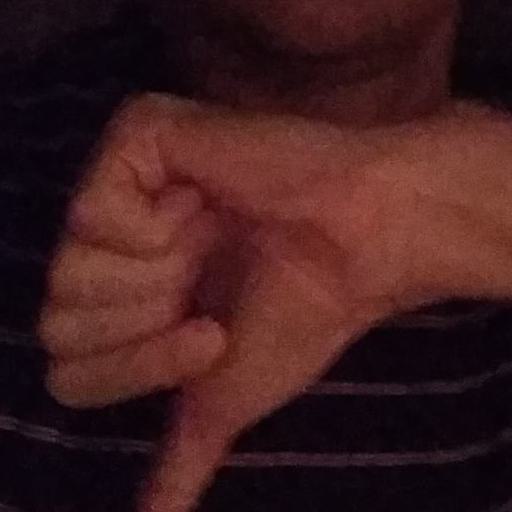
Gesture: dislike